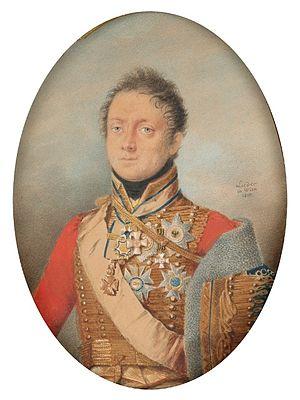
Philippe est landgrave de Hesse-Hombourg de 1839 à sa mort.